Michel Bastos

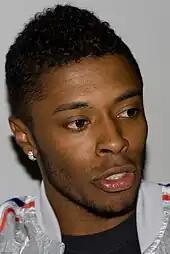
Bastos in 2009

Bastos joined French club Lille OSC in July 2006 and made his league debut in the club's opening match of the 2006–07 season against Rennes playing 65 minutes before taken off. Lille won the match 2–1. Bastos scored his first goal for the club against Lens in the annual Derby du Nord and finished the season with a total of three goals. Over the next two seasons, his goal tally quickly increased. He scored eight league goals during the 2007–08 season, including goals against Rennes, Lyon, and Lorient to help Lille finish in a respectable seventh place. During this season, Bastos began alternating between the left-back and left winger position.